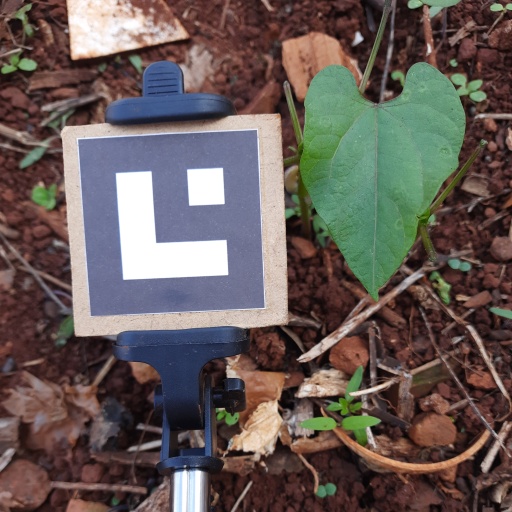
Observations: wavy surface, no eating holes, under shade